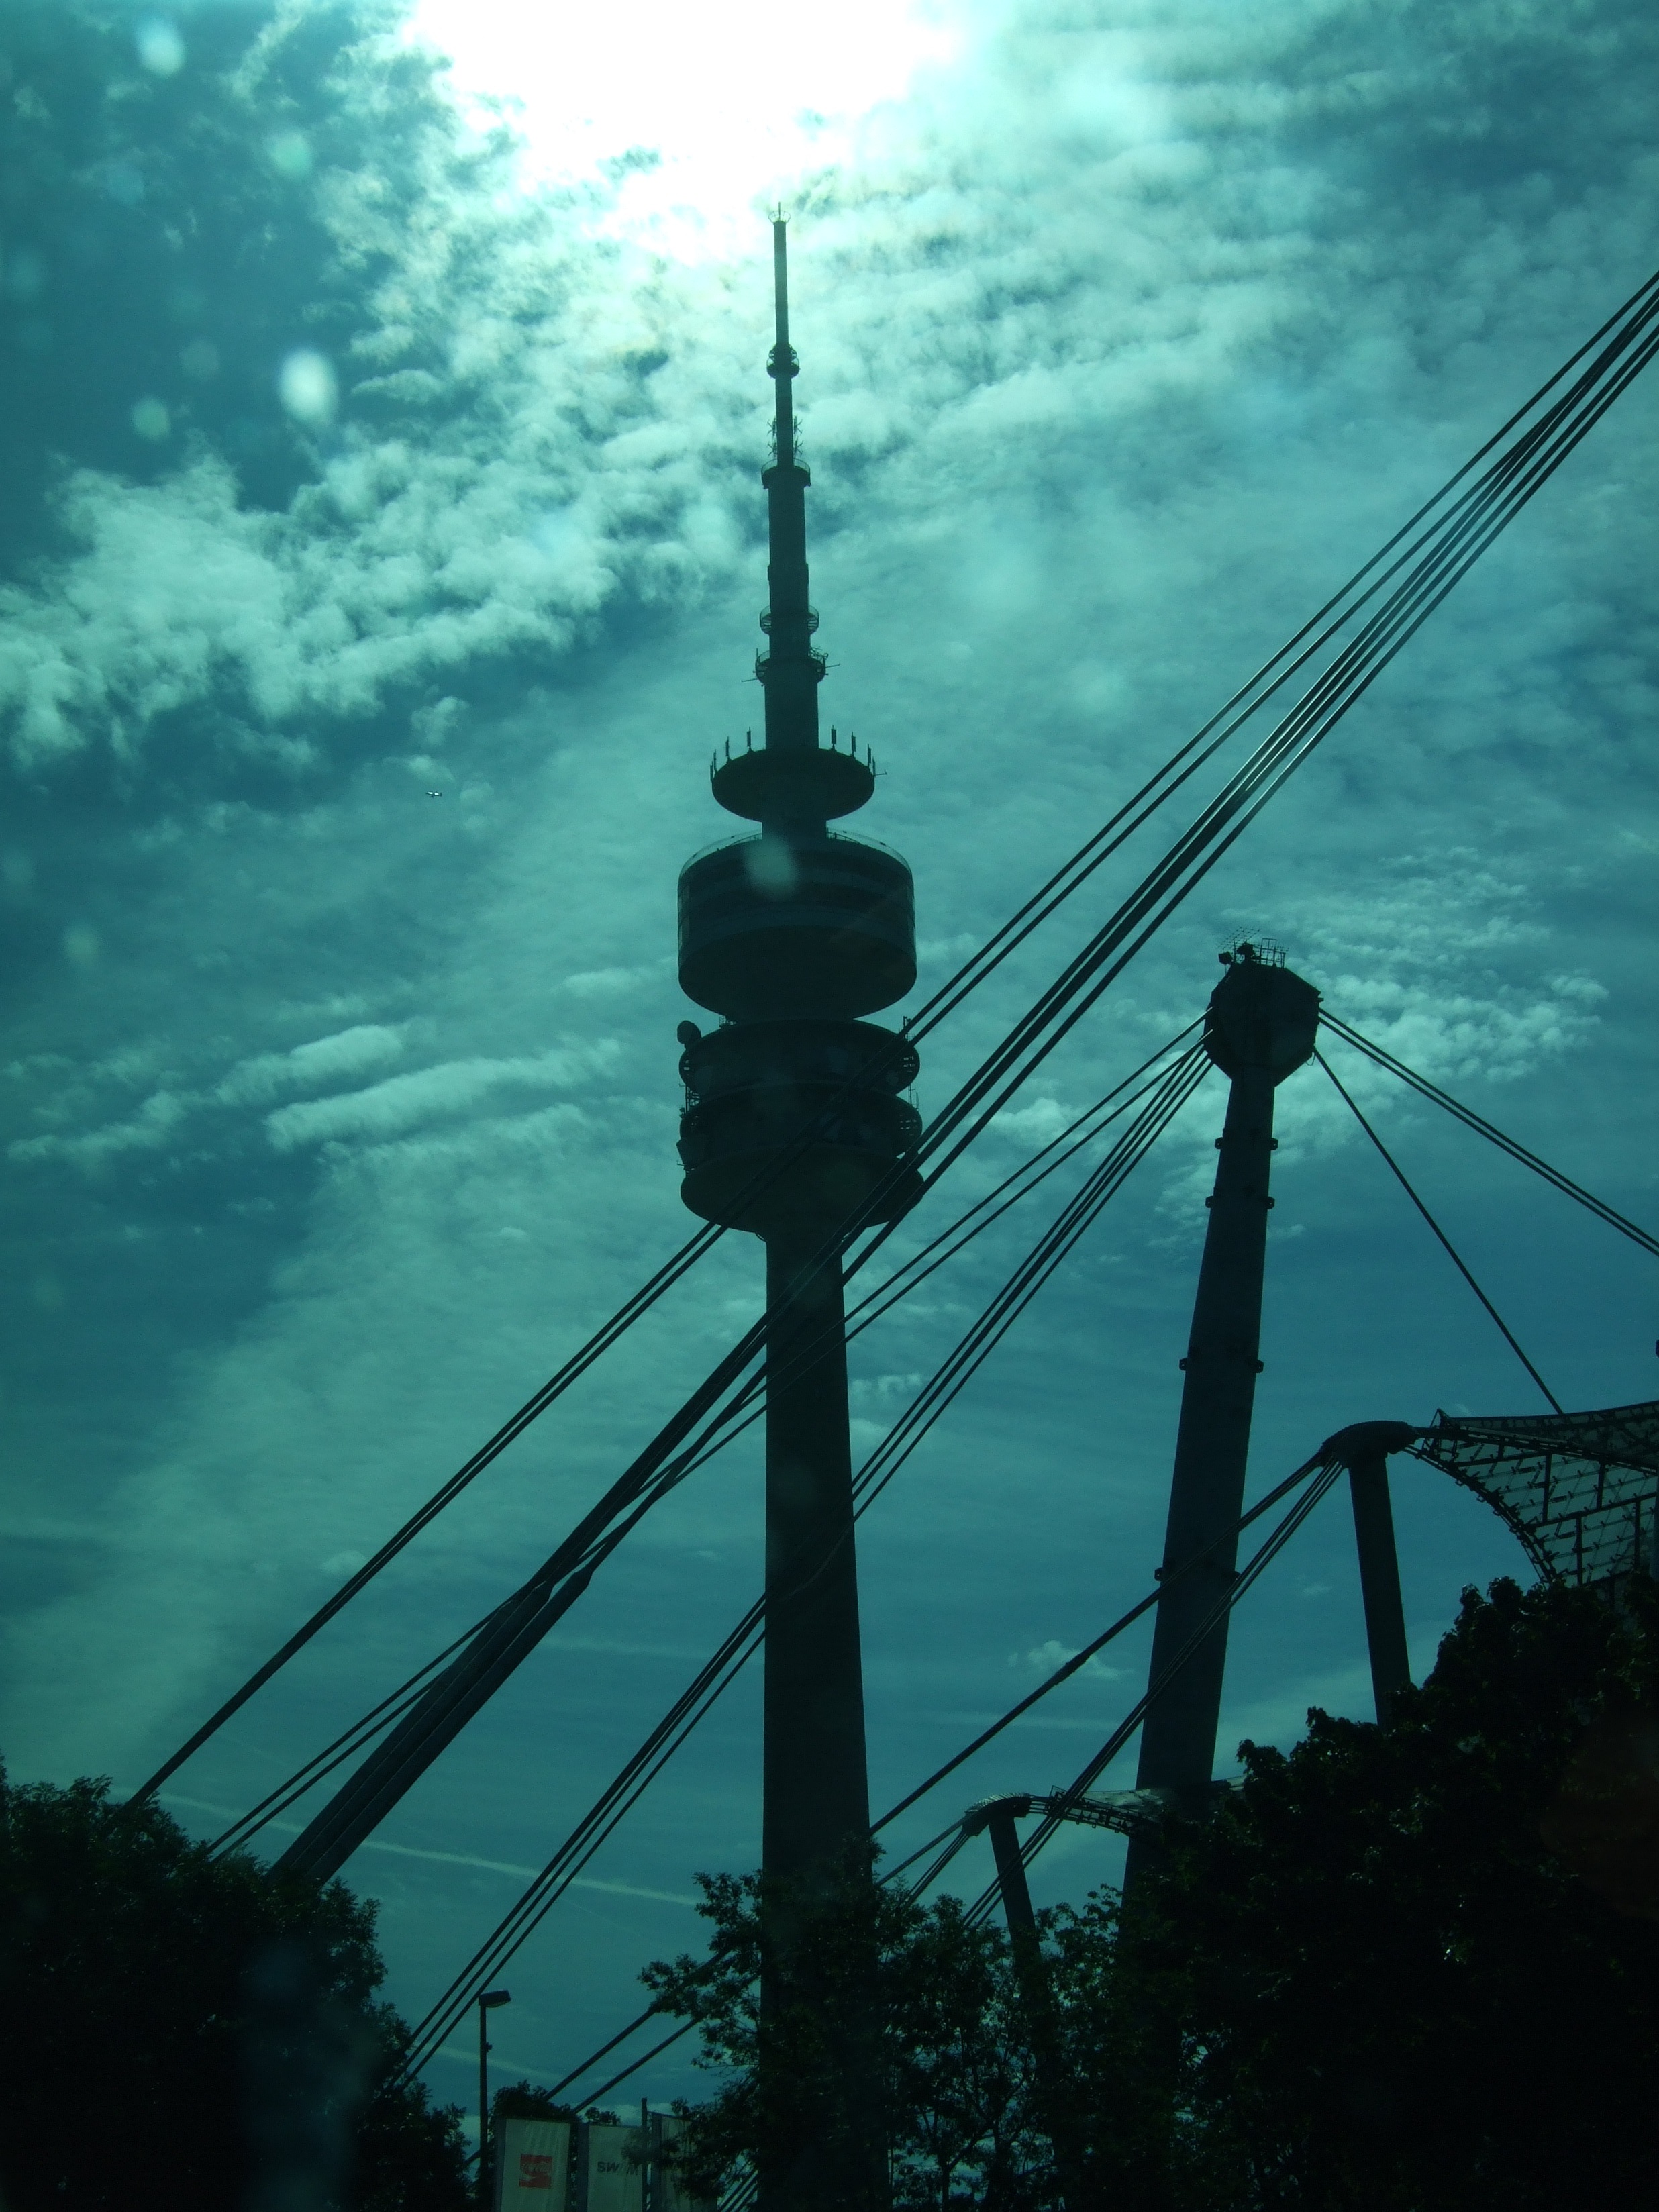
sea, light, cloud, sky, sunlight, morning, dusk, evening, twilight, line, reflection, tower, mast, contrast, darkness, blue, street light, lighting, mood, shape, radio tower, atmospheric phenomenon